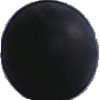
Label: Grape Blue 1